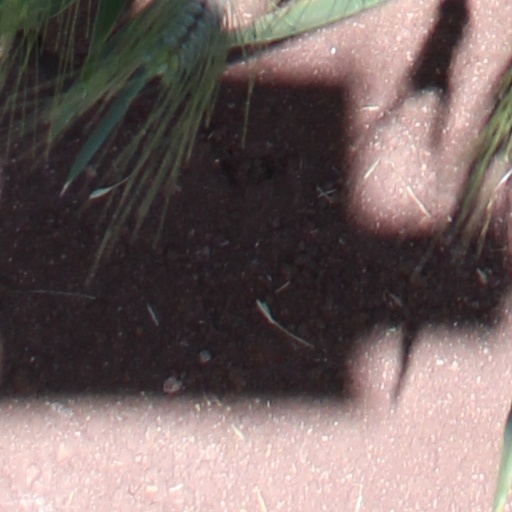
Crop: wheat